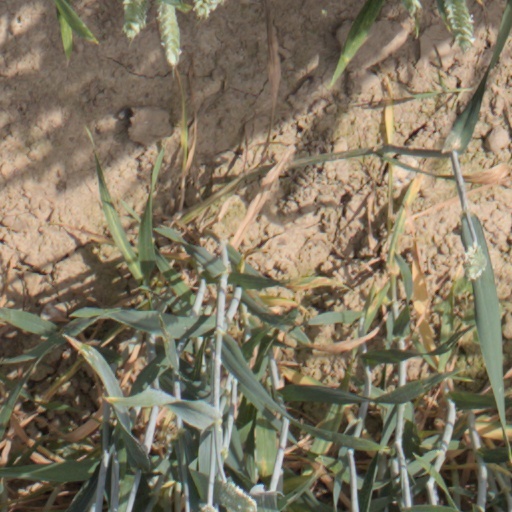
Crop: wheat